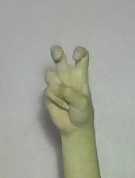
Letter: toot